Answer in natural language. Considering the relative positions, is black basic chair (marked A) to the left or right of black basic chair (marked C)? Choose between the following options: left or right
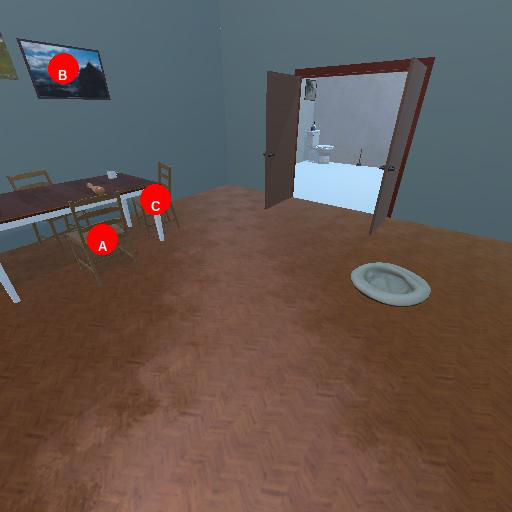
<answer>left</answer>